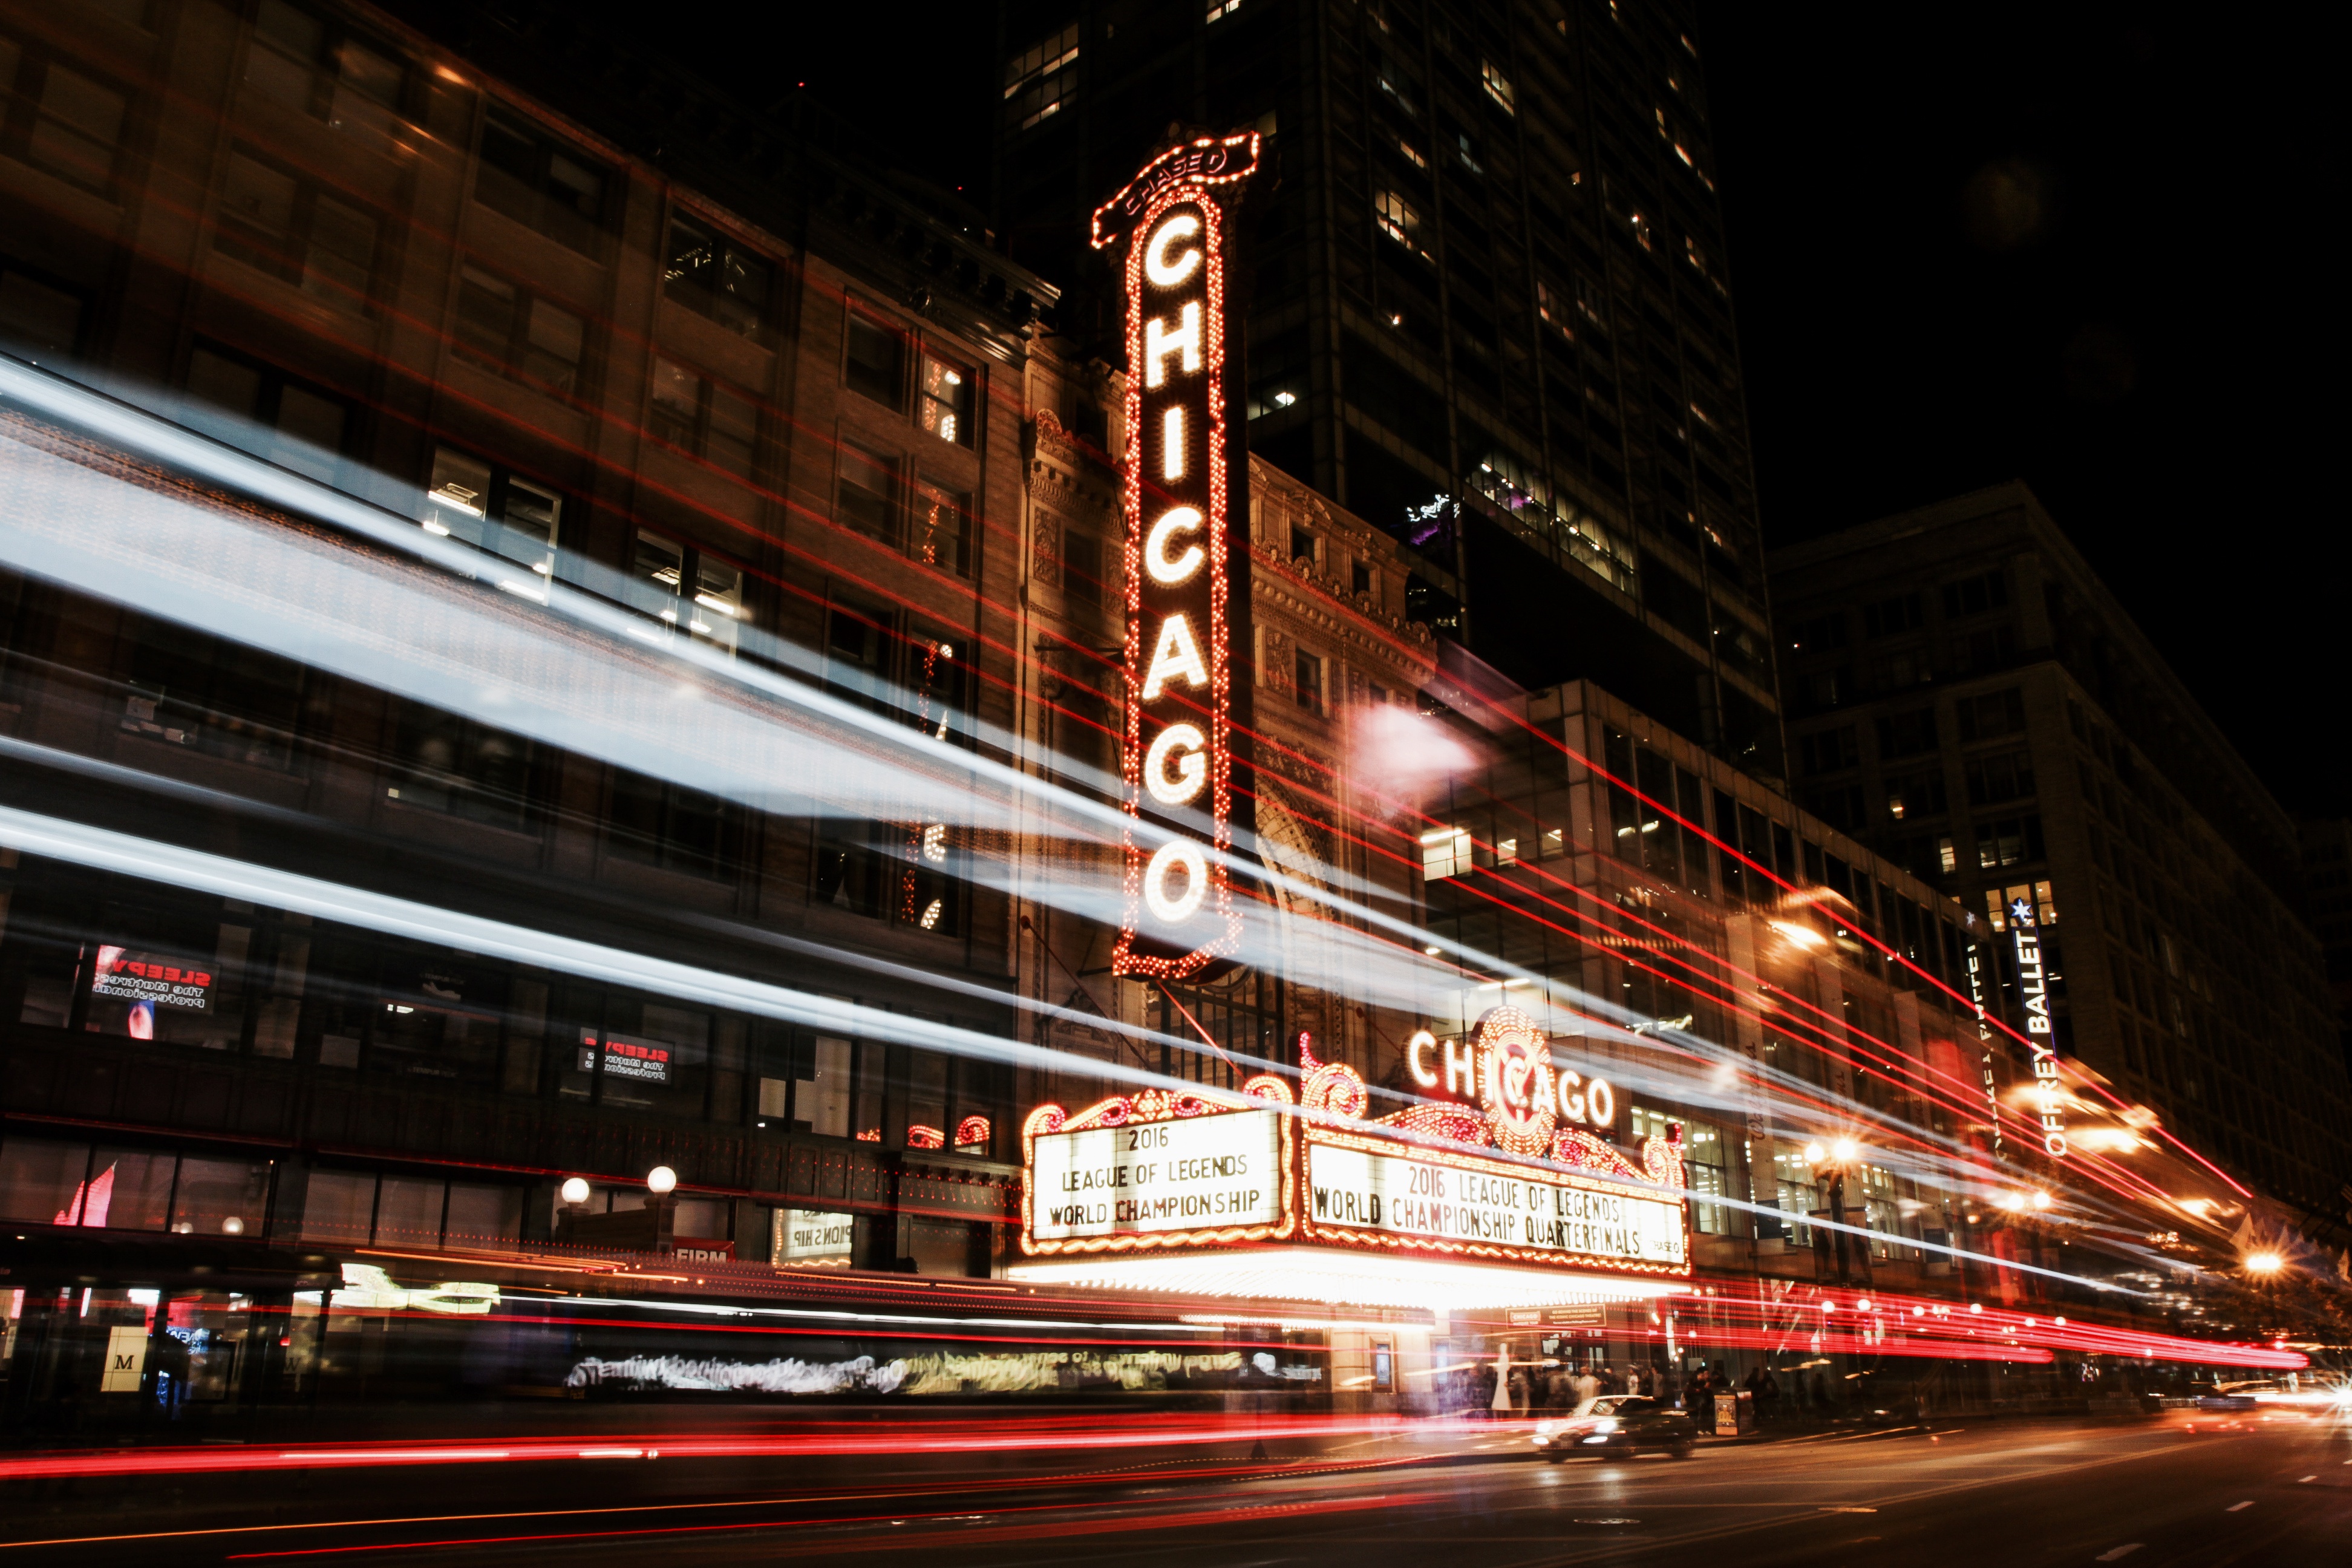
light, structure, traffic, night, city, cityscape, downtown, transport, evening, vehicle, darkness, speed, lighting, stadium, long exposure, public transport, night light, theatre, sport venue